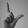
ASL letter: L